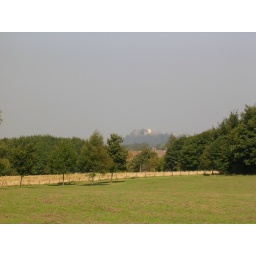
The prominent yellow building is the Great Hall, partially obscured by the Stewart Palace.